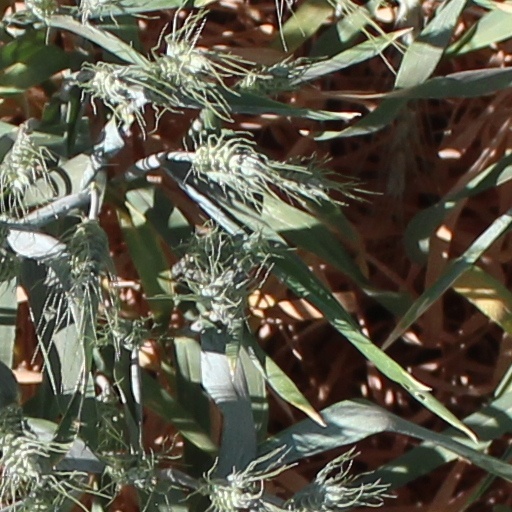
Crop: wheat